Sırçalı Medrese

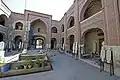

Sırçalı Medrese (literally "Glazed medrese") is a 13th-century medrese ("Islamic school") in Konya, Turkey, that served as the capital of the Anatolian Seljuq state. Primary sources indicate that around twenty-four Seljuq Madrasas were built in this city. Seven madrasas still stand in Konya, preserving their architectural heritage.